Merced River

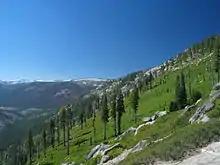
Upper Yosemite Valley from Glacier Point

The river arcs northwest to receive the North Fork, and a few miles after it enters Lake McClure, formed by New Exchequer Dam. Below New Exchequer, the river flows west through a heavily irrigated region of the Central Valley, passing through McSwain and Crocker-Huffman Dams and the cities of Hopeton, Delhi and Livingston. It joins the San Joaquin River at Hills Ferry, a few miles south of Turlock.